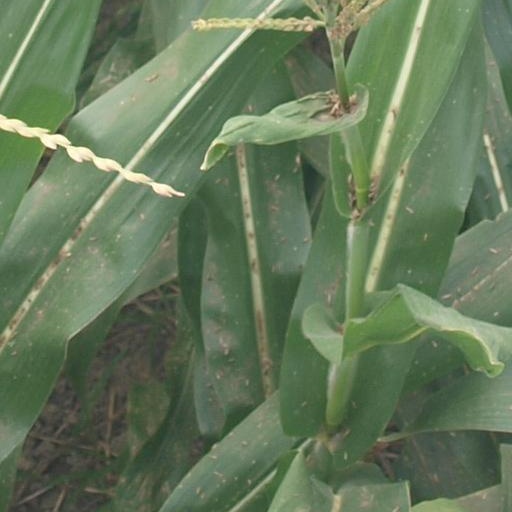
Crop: maize; corn